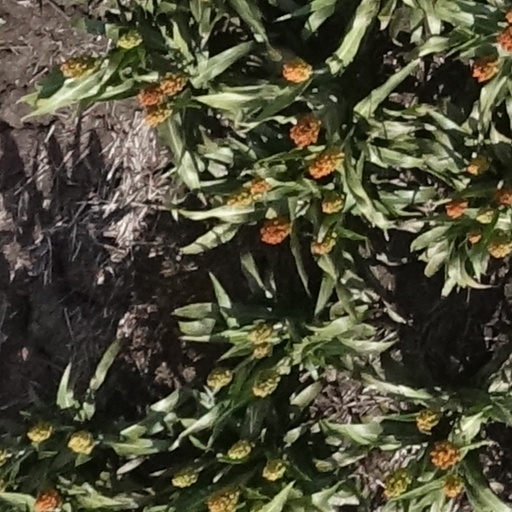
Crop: sorghum